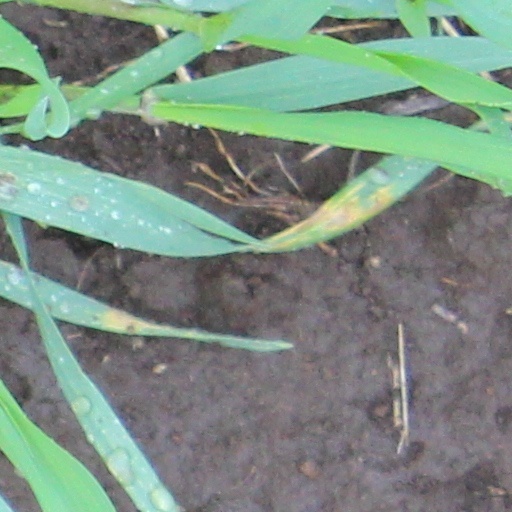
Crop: wheat